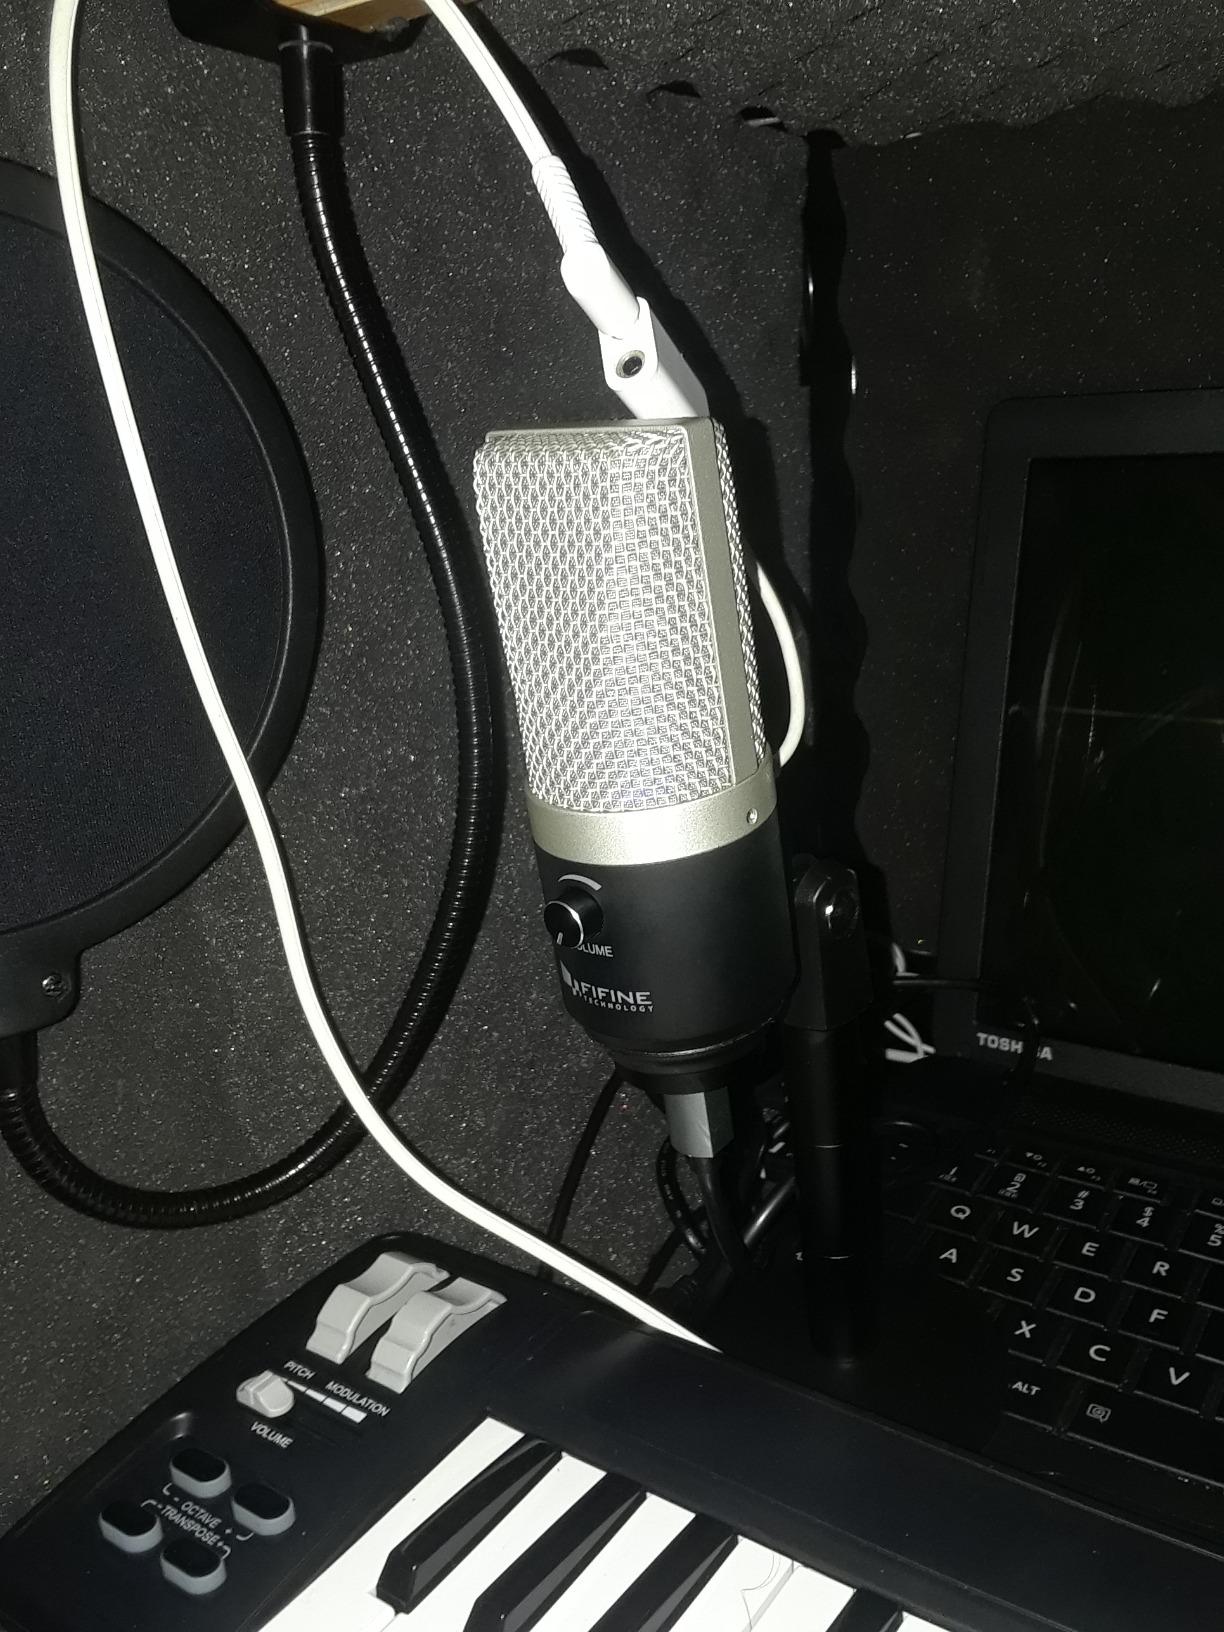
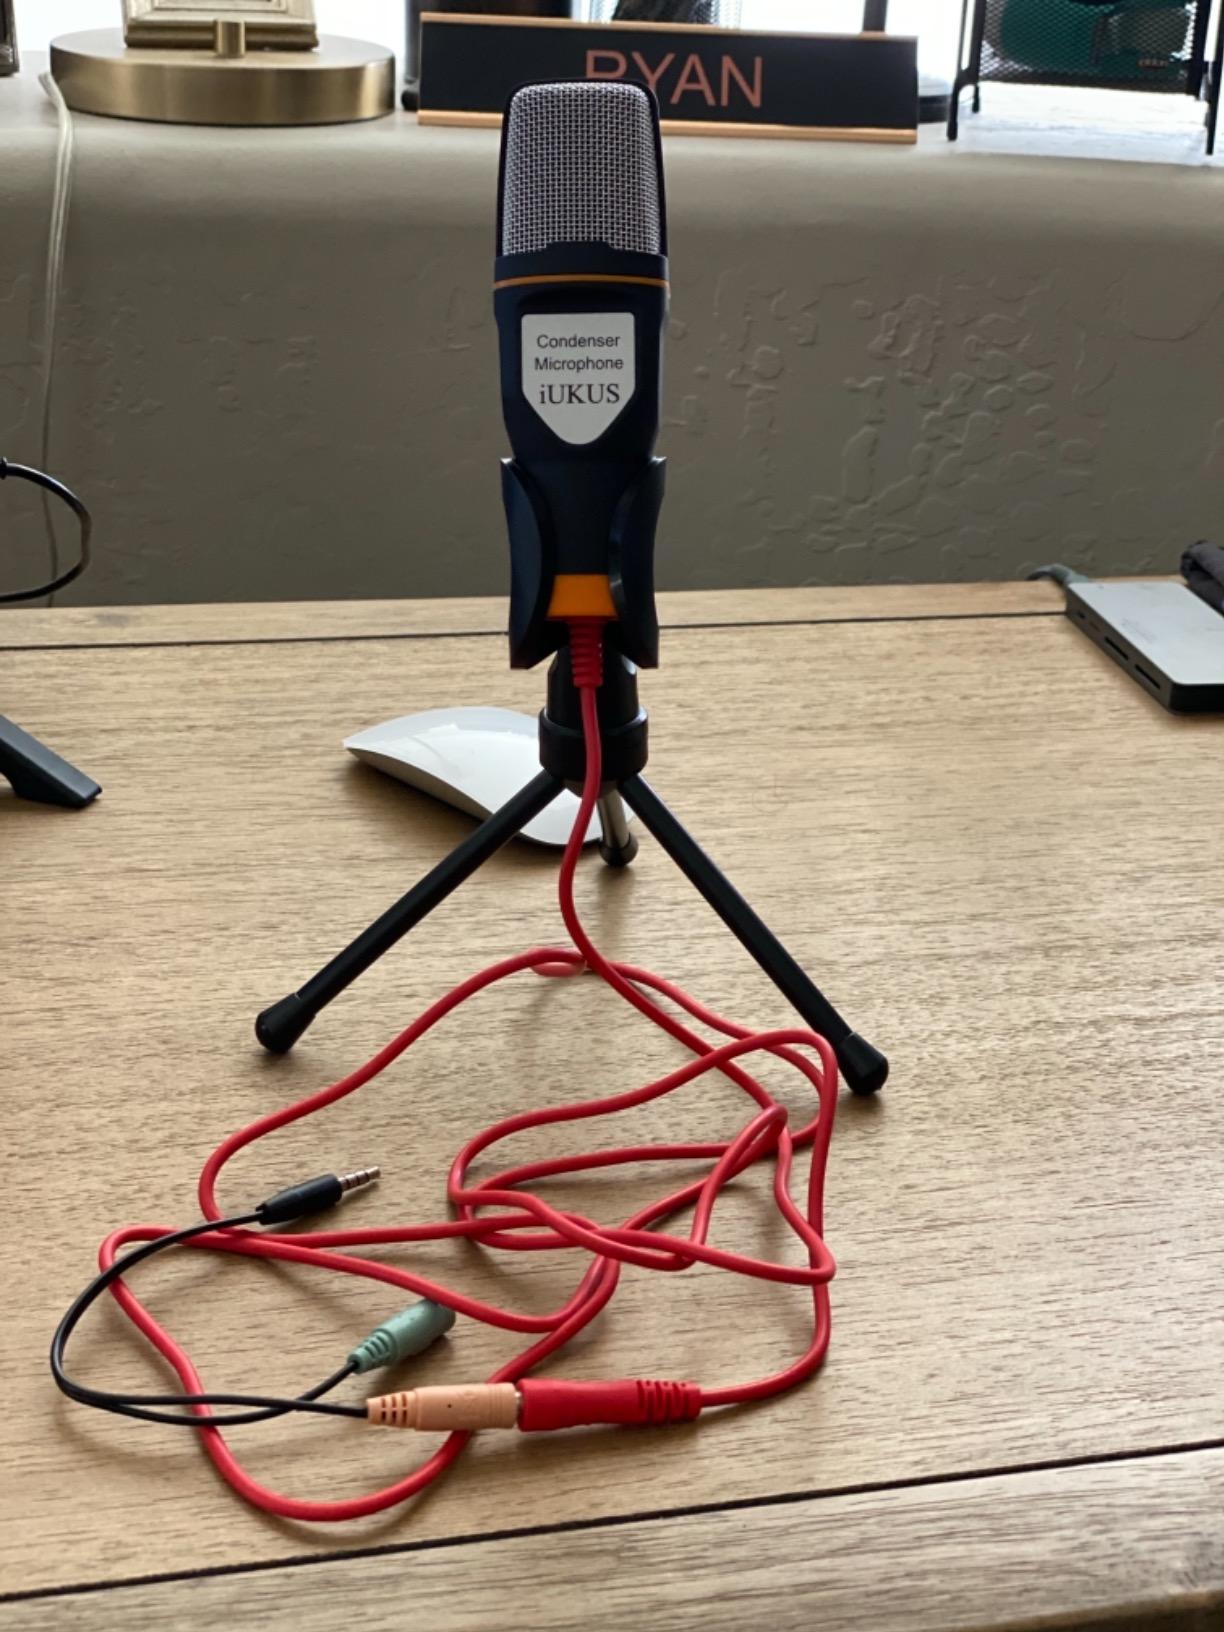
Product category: microphone
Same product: no